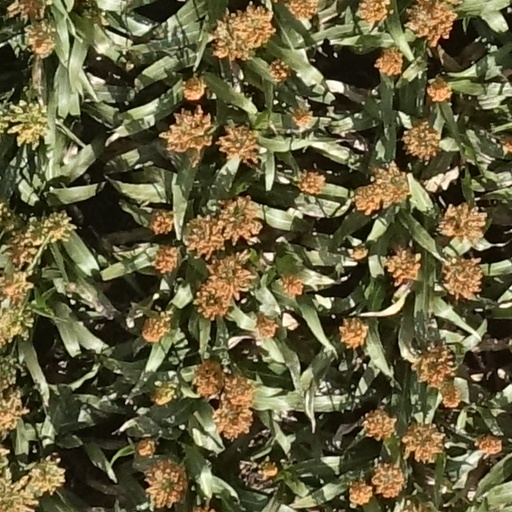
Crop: sorghum